135th Street station (IND Eighth Avenue Line)

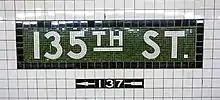
Mosaic name tablet

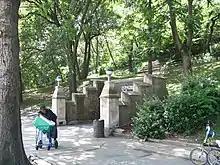
Entrance in park at 137th Street

There is no trim line at this station, but there are mosaic name tablets reading "135TH ST." in white sans-serif lettering on a Prussian green background and black border. Small tile captions reading "135" run along the wall at regular intervals between the name tablets, and under the name tablets are directional captions, all in white lettering on a black background. Hunter green I-beam columns run along the platforms at regular intervals, alternating ones having the standard black station name plate with white lettering.